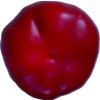
Label: red_pepper